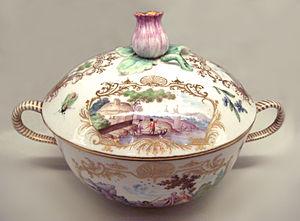
Une soupière est un récipient large et profond, pouvant être muni d'un couvercle et d'anses, utilisé pour servir la soupe ou le potage.
La Manufacture de Vincennes était une manufacture de porcelaine tendre créée en 1740 dans l'enceinte du château de Vincennes, qui fut transférée en 1756 à Sèvres pour constituer la Manufacture de Sèvres.